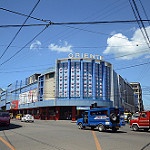
Scene: Outdoor